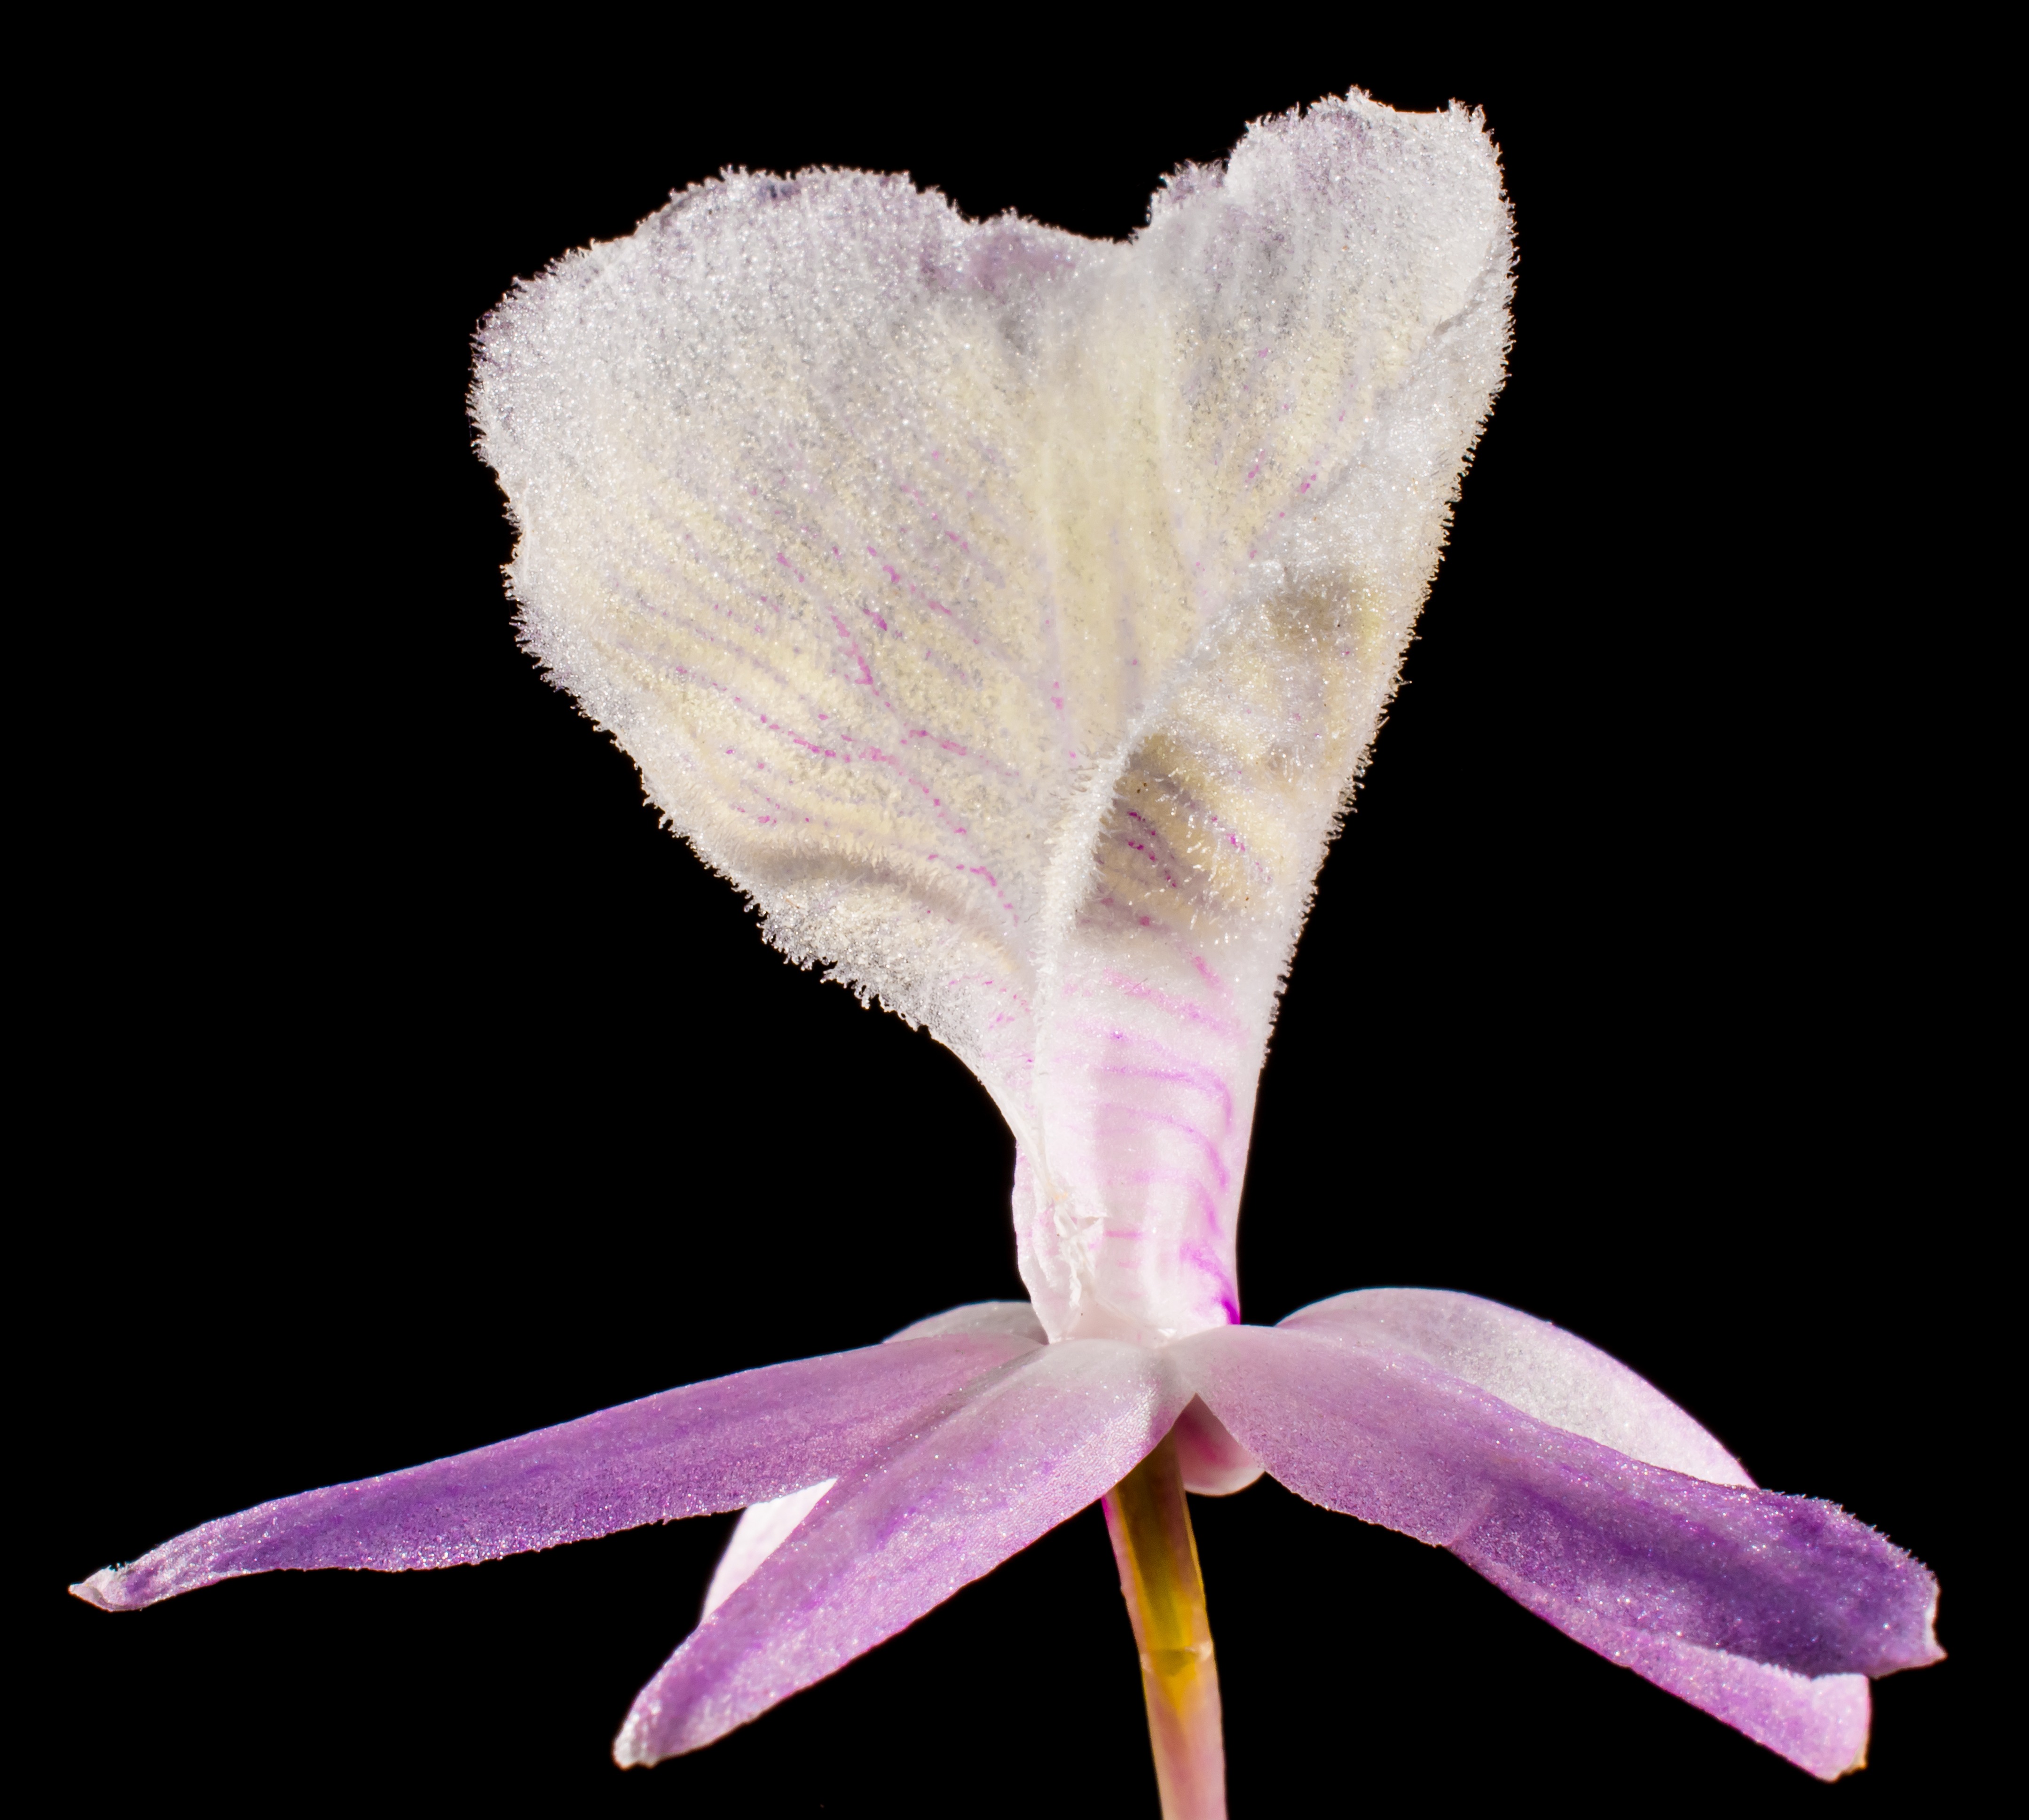
blossom, plant, leaf, flower, purple, petal, bloom, pink, flora, orchid, eye, organ, macro photography, flowering plant, wild orchid, white violet, cattleya, land plant